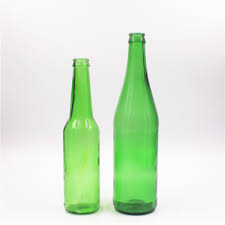
Waste category: glass